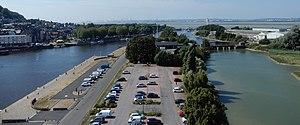
Honfleur, entrée du port, été 2018
Honfleur est une commune portuaire normande située sur la rive sud de l'estuaire de la Seine, en face du Havre, tout près du débouché du pont de Normandie.